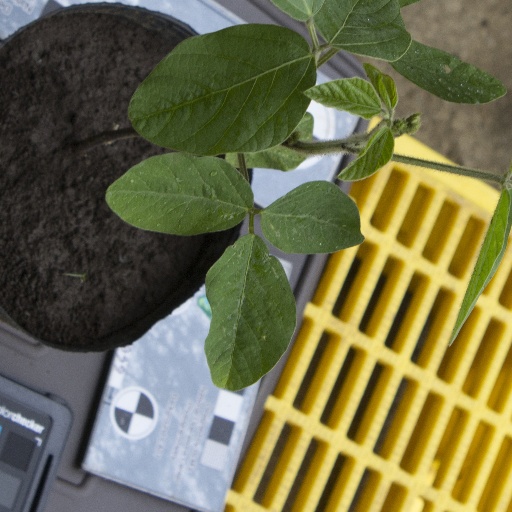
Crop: soybean